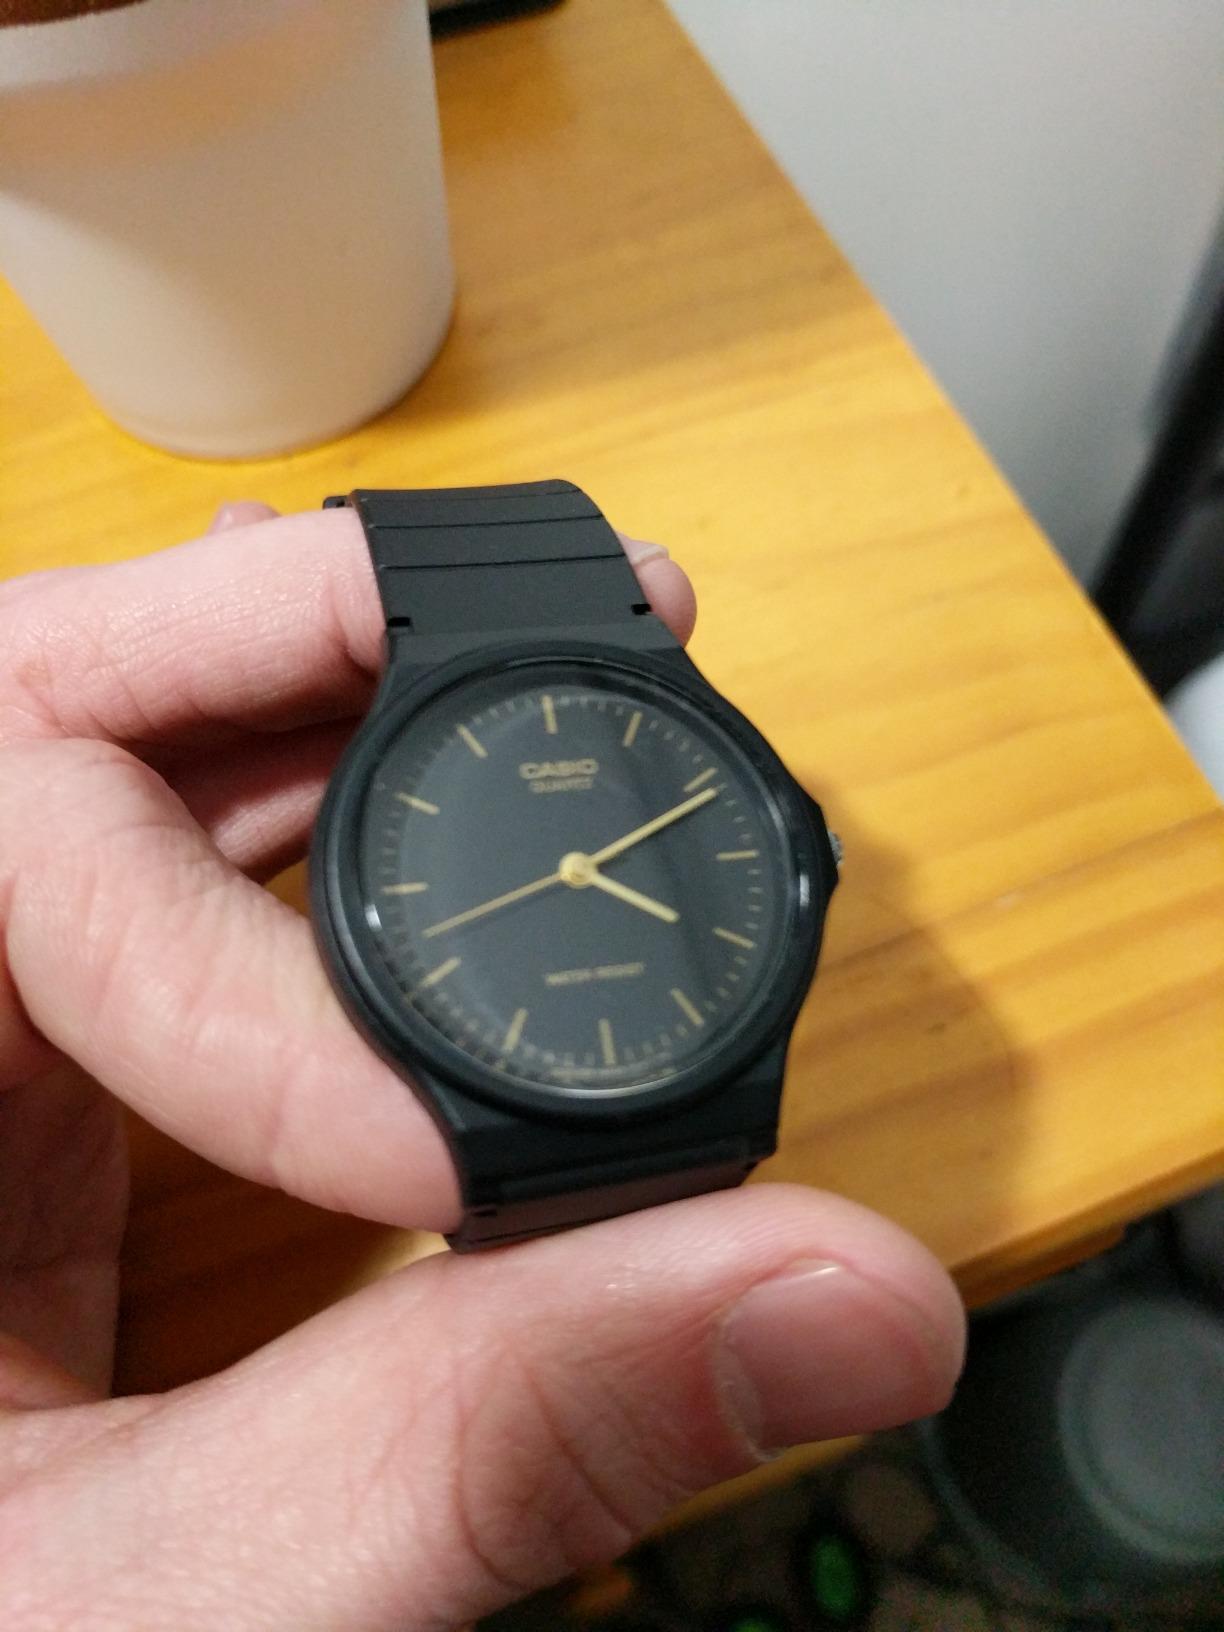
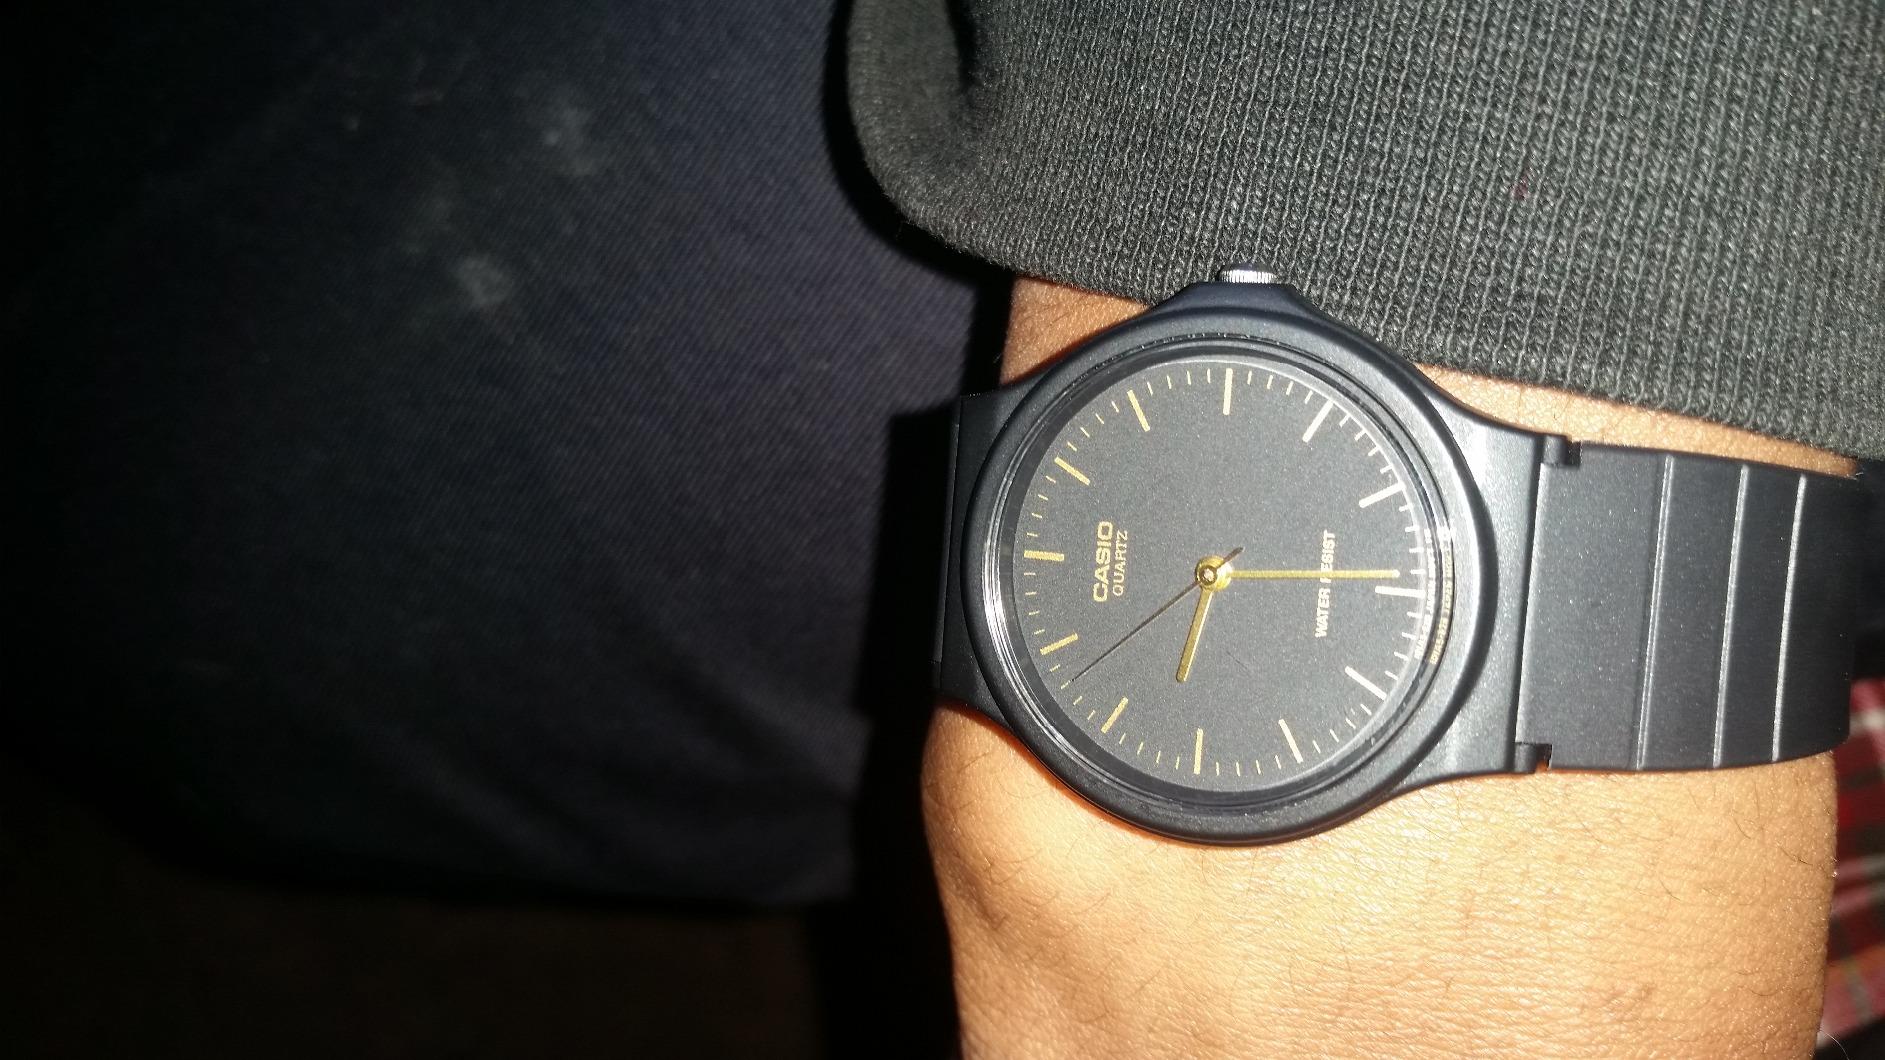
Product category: accessories_watch
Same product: yes